Final Countdown (video game)

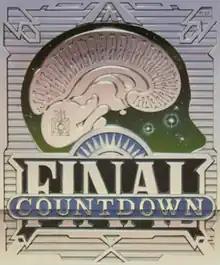

Final Countdown is an side-scrolling action-adventure game developed and published by Demonware Softwarehaus for the Amiga, and released in 1990. The game is set in the 25th century, and sees players taking on the role of a female space station commander who boards an asteroid-like space ship to investigate it after it is found to be on a collision course for Earth, navigating around and dealing with various hazards and hostile robots along their way.